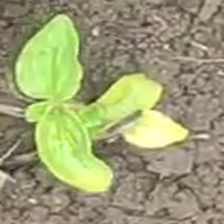
Weed species: Kena_(Commplina_benghalensio)